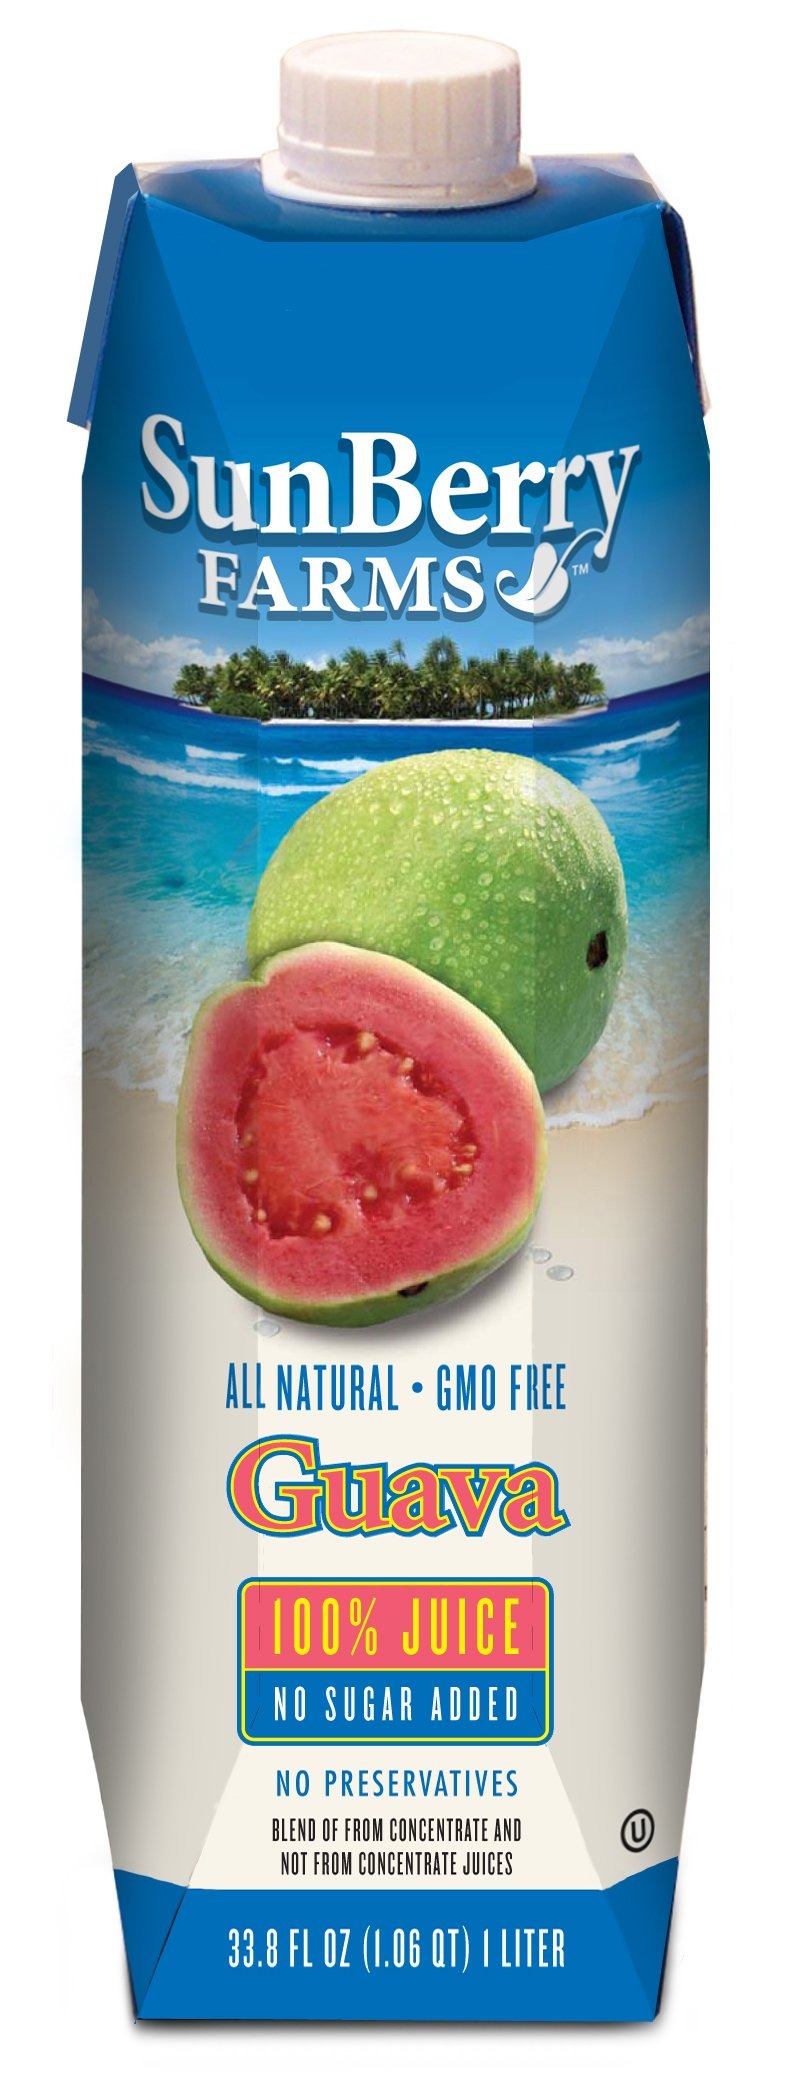
Item Name: Sunberry Farms All Natural Guava 100% Juice, No Sugar Added, Gluten Free, 33.81 Fluid Ounce (Pack of 12)
Bullet Point: Sunberry Farms All Natural Guava 100% Juice, No Sugar Added, Gluten Free, 33.81 Fluid Ounce (Pack of 12)
Value: 405.72
Unit: Fl Oz

Price: 72.58